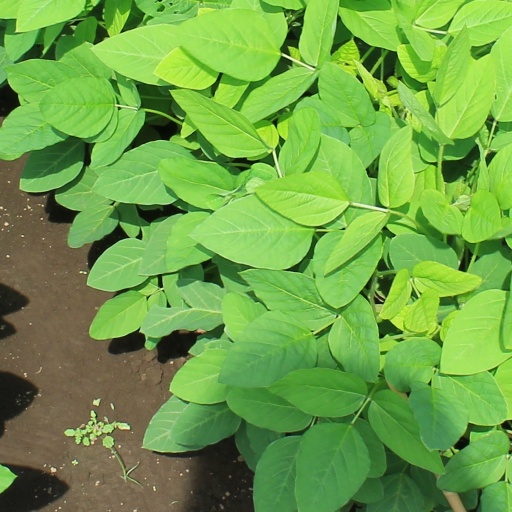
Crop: soybean